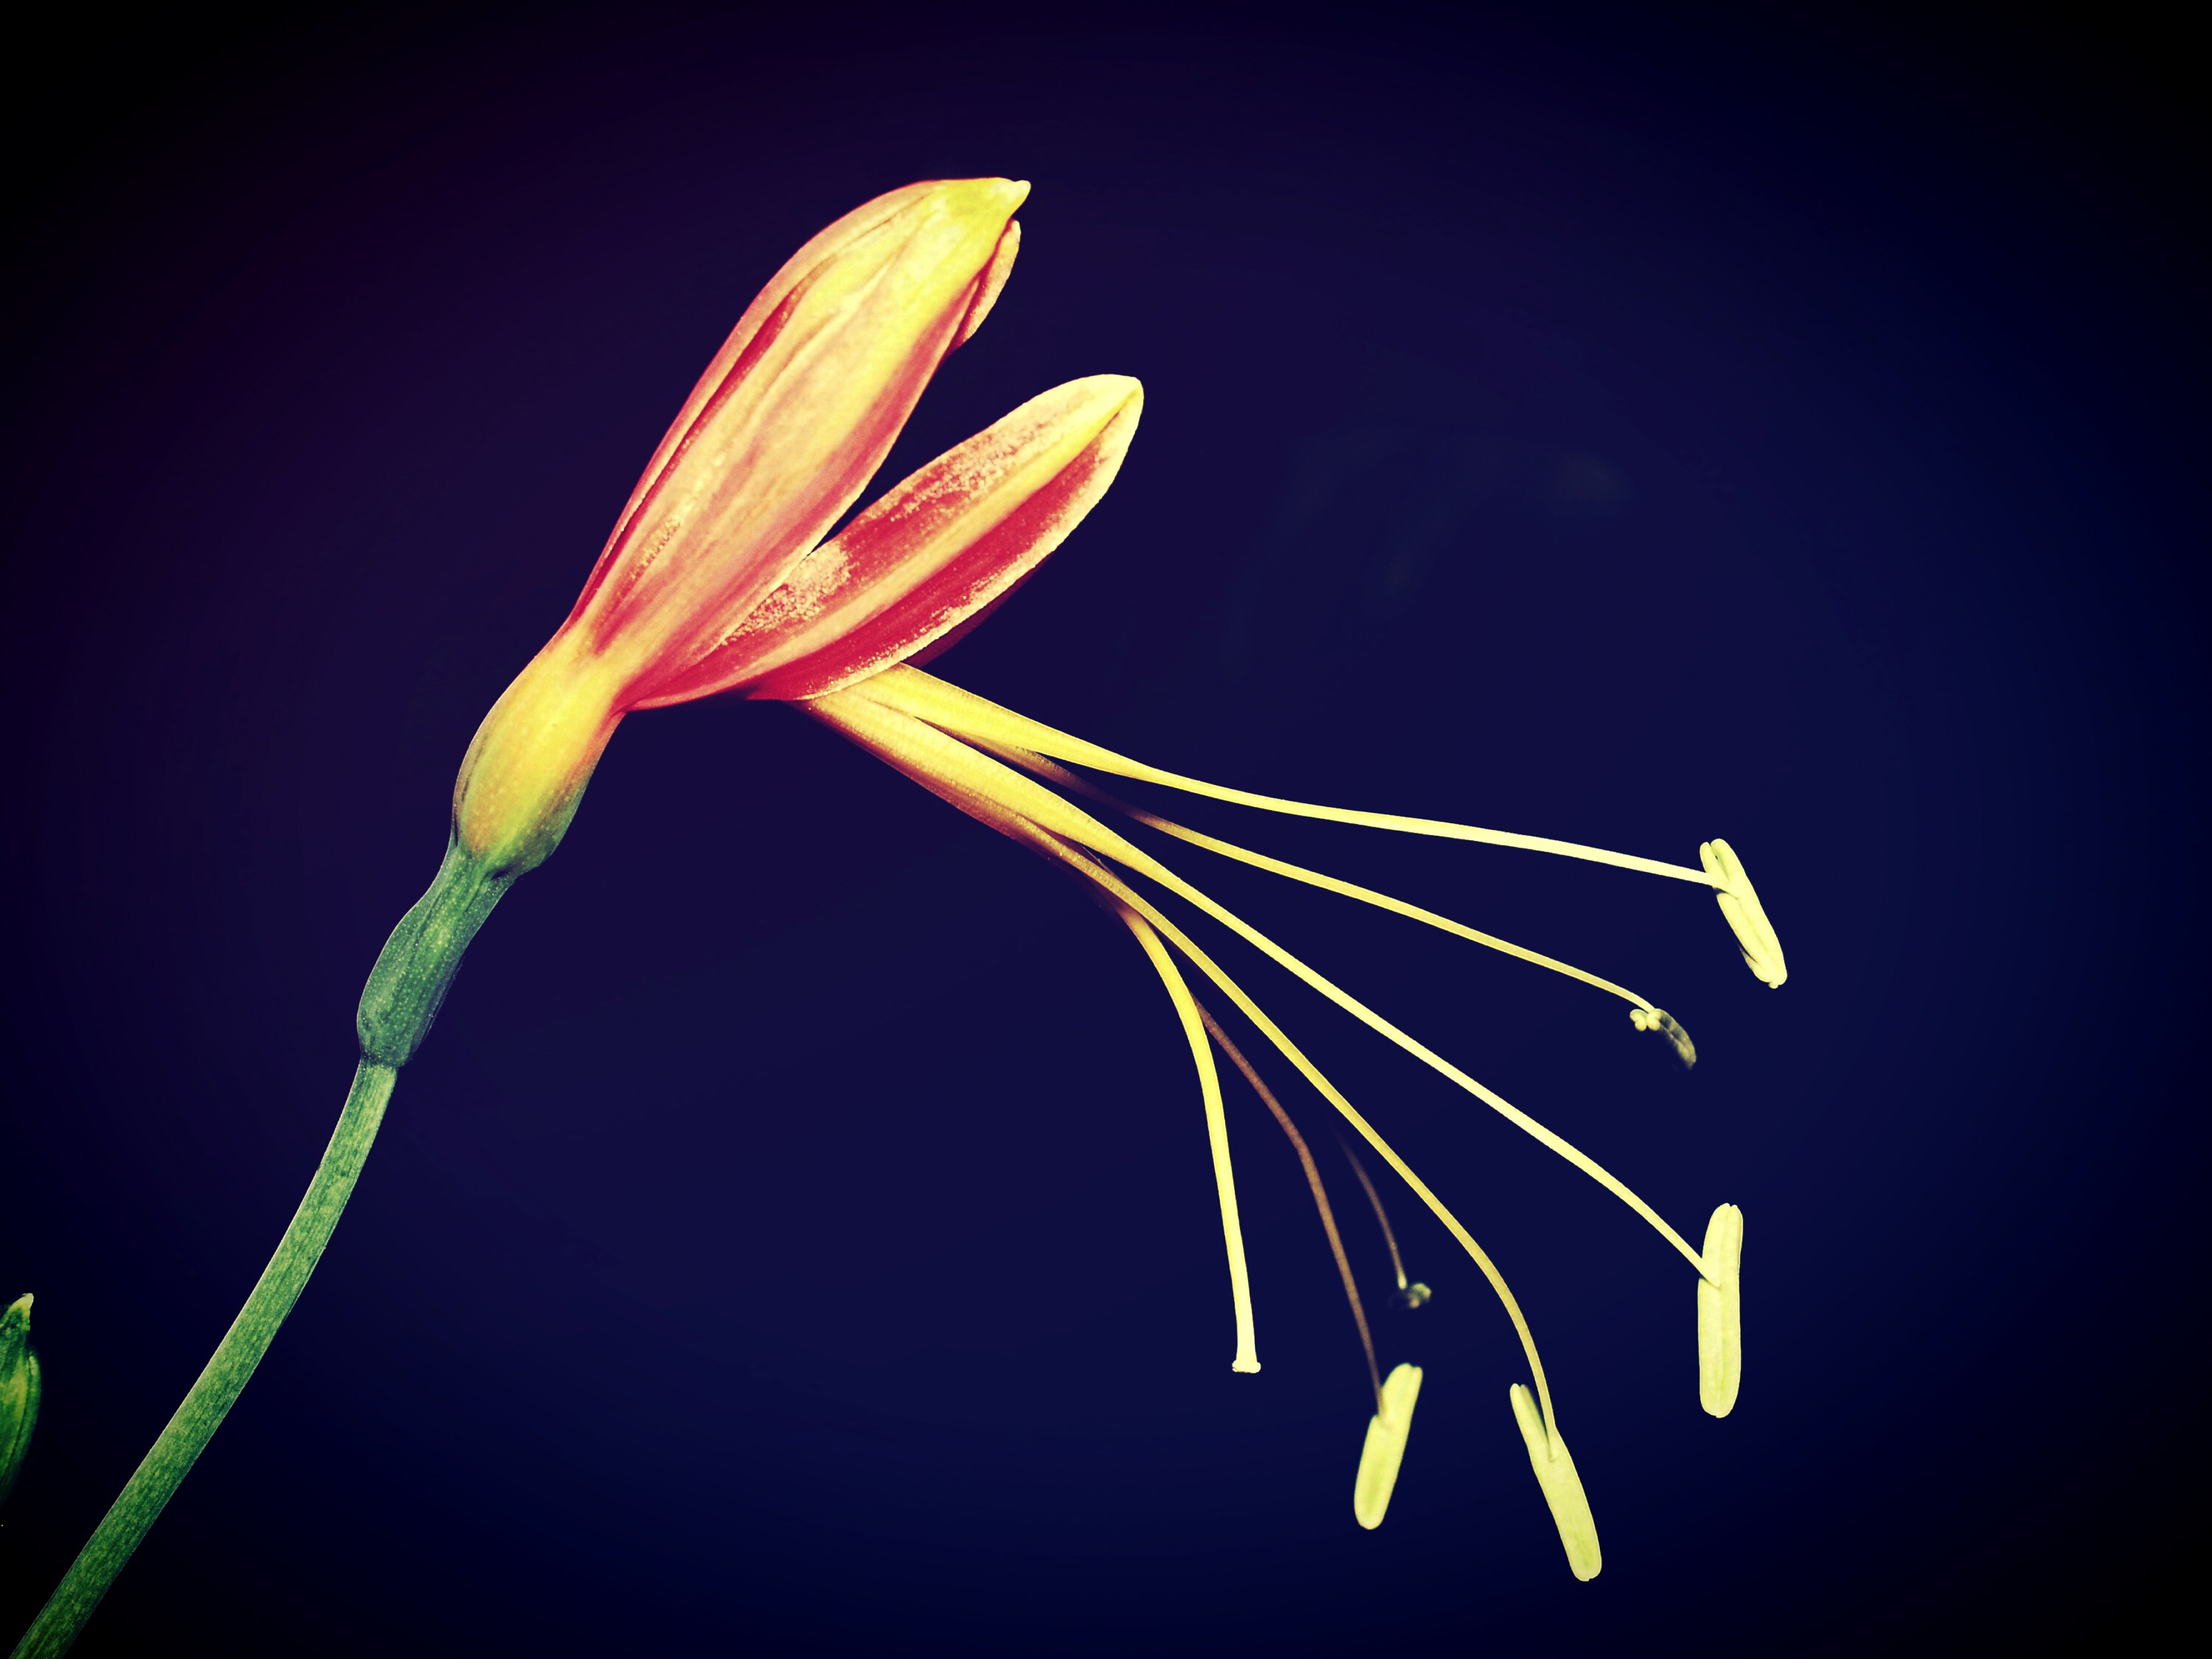
landscape, plant, field, meadow, leaf, flower, view, wild, foliage, line, tranquil, peaceful, serene, point, yellow, garden, flora, season, plants, illustration, shallow, pov, low, images, filter, meditative, macro photography, flowering plant, natue, plant stem, computer wallpaper, land plant